Plateau Point

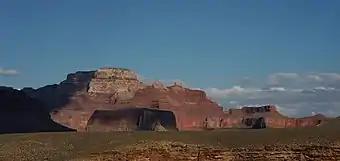
the Plateau Point platform, created by cliff-former (& platform-former), Tapeats Sandstone The landforms across Granite Gorge & the Colorado River are: Isis Temple-(center & left), and Cheops Pyramid-(right) Cheops Pyramid is a prominence of the cliff-former Supai (unit 2 of 4), the platform of Manakacha Formation

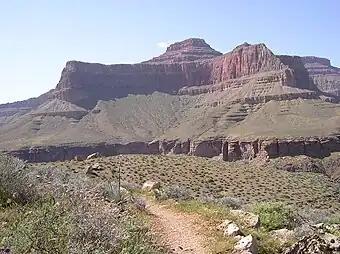
Tower of Set from Tonto Trail, across Granite Gorge

Plateau Point, a point on a platform of a cliff-formed rock unit, is common of the platforms created in the Grand Canyon. One notable, and highly visible example, are the points created by the upper platforms of the Redwall Limestone. Across the Colorado River and just downstream from Plateau Point, is the Tower of Set, with its beautiful points of Redwall Limestone cliffs and upper platforms.